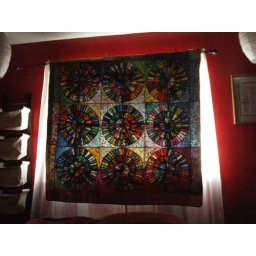
beach boys in my room